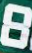
Number: 8